Venice

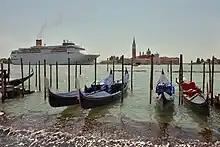
Cruise ship and gondolas in the San Marco basin

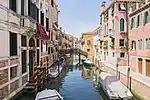
View from the Bridge Priuli a Santa Sofia, to the Bridge de le Vele

Venice is an important destination for tourists who want to see its celebrated art and architecture. The city hosts up to 60,000 tourists per day (2017 estimate). Estimates of the annual number of tourists vary from 22 million to 30 million. This "overtourism" creates overcrowding and environmental problems for Venice's ecosystem. By 2017, UNESCO was considering the addition of Venice to its "In-Danger" list, which includes historical ruins in war-torn countries. To reduce the number of visitors, who are causing irreversible changes in Venice, the agency supports limiting the number of cruise ships as well as implementing a strategy for more sustainable tourism.